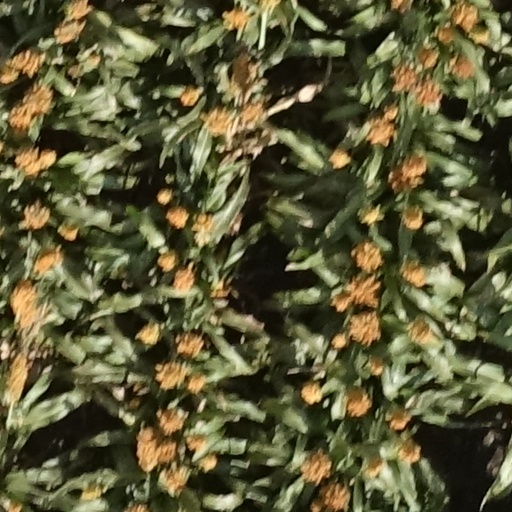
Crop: sorghum